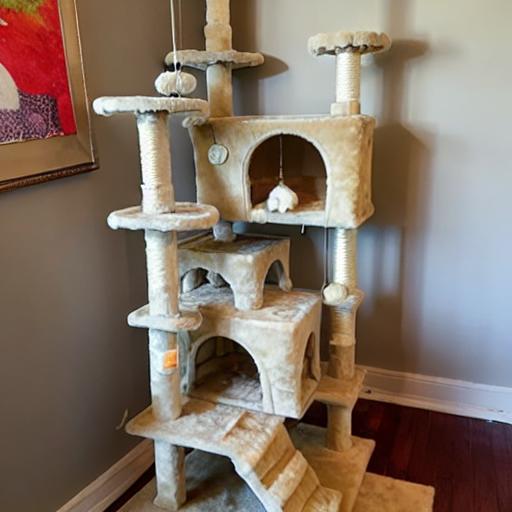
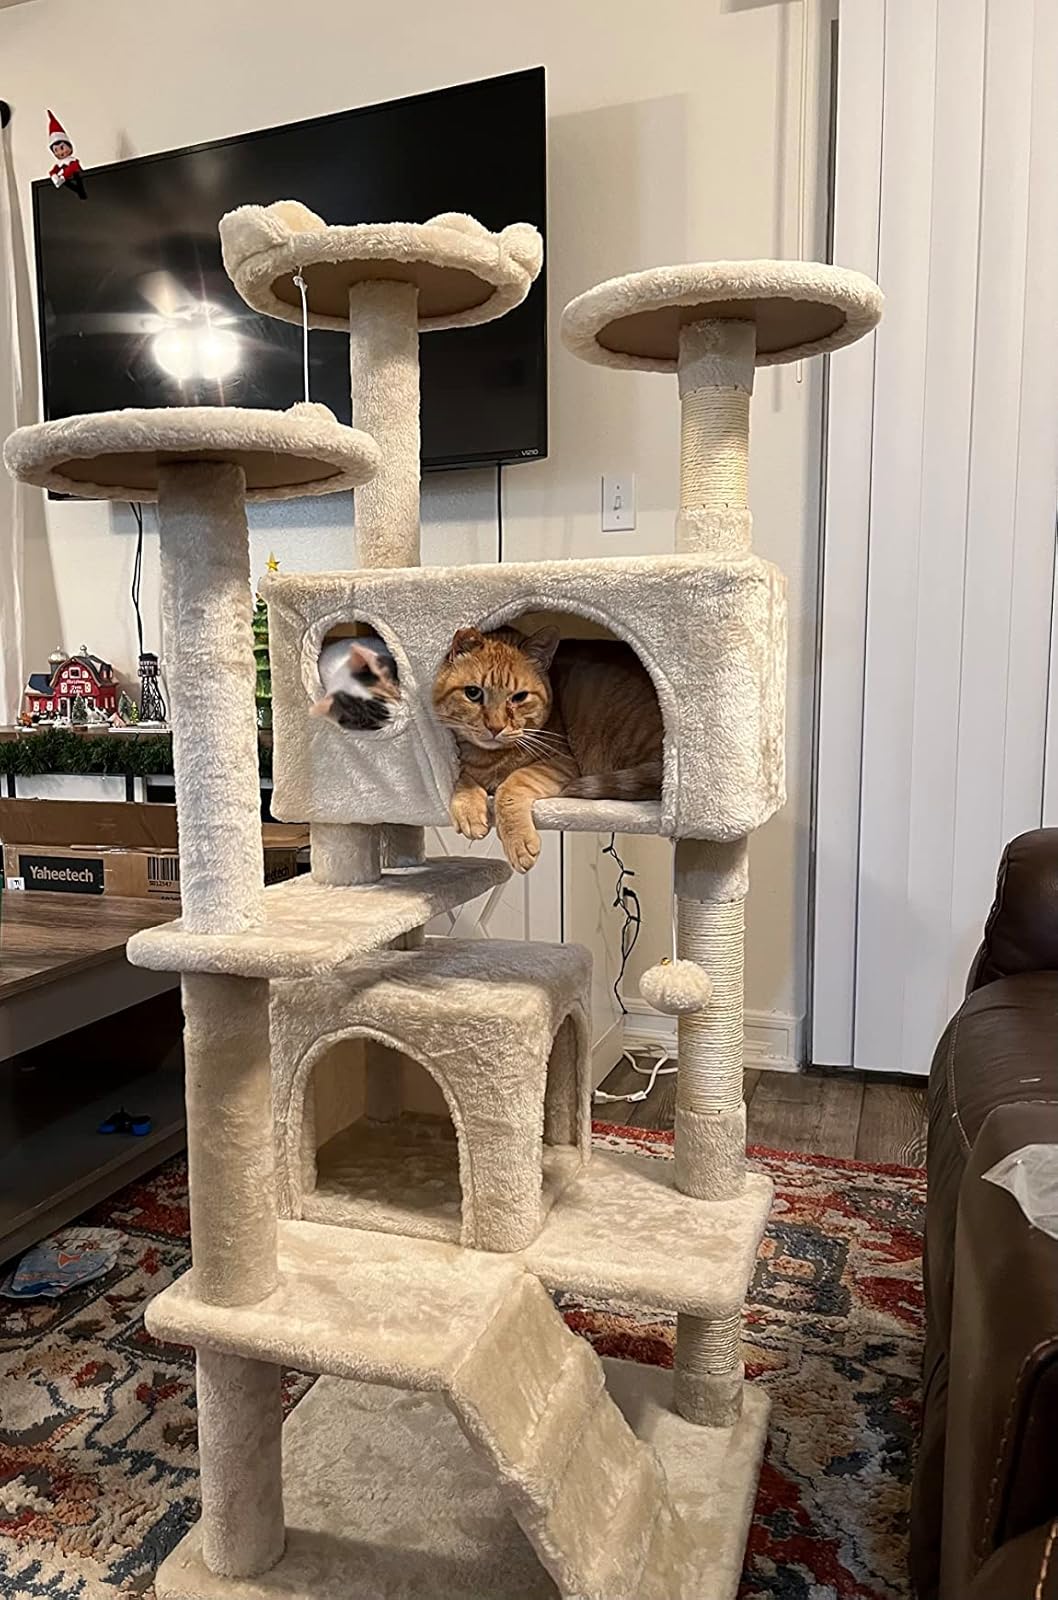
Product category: items_cat tree
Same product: no